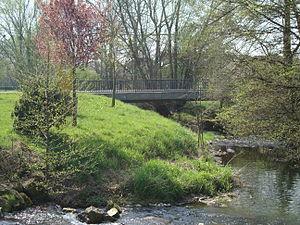
Pont sur la Kiesel
Hettange-Grande est une commune française située dans le département de la Moselle en région Grand Est, à cinq kilomètres de la frontière franco-luxembourgeoise.